Woodlands North MRT station

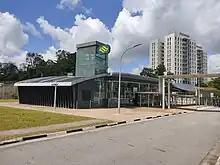
Exit 1 of the station

The station was first announced as part of the 22-station Thomson Line (TSL) on 29 August 2012. Contract T202 for the design and construction of Woodlands North Station and associated tunnels was awarded to Penta-Ocean Construction Co Ltd for S$337 million (US$ million) in November 2013. Construction started in 2014 with a scheduled completion date of 2019.